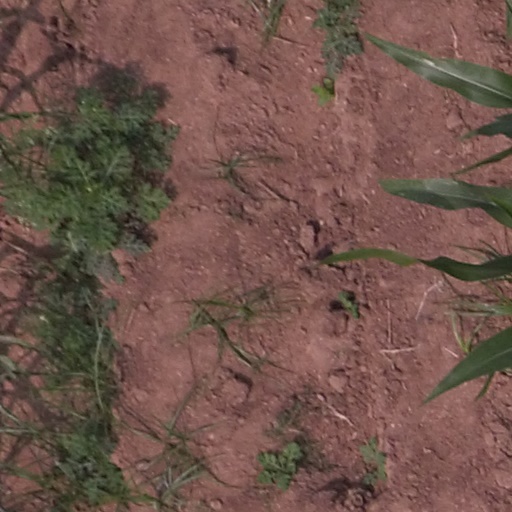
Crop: maize; corn